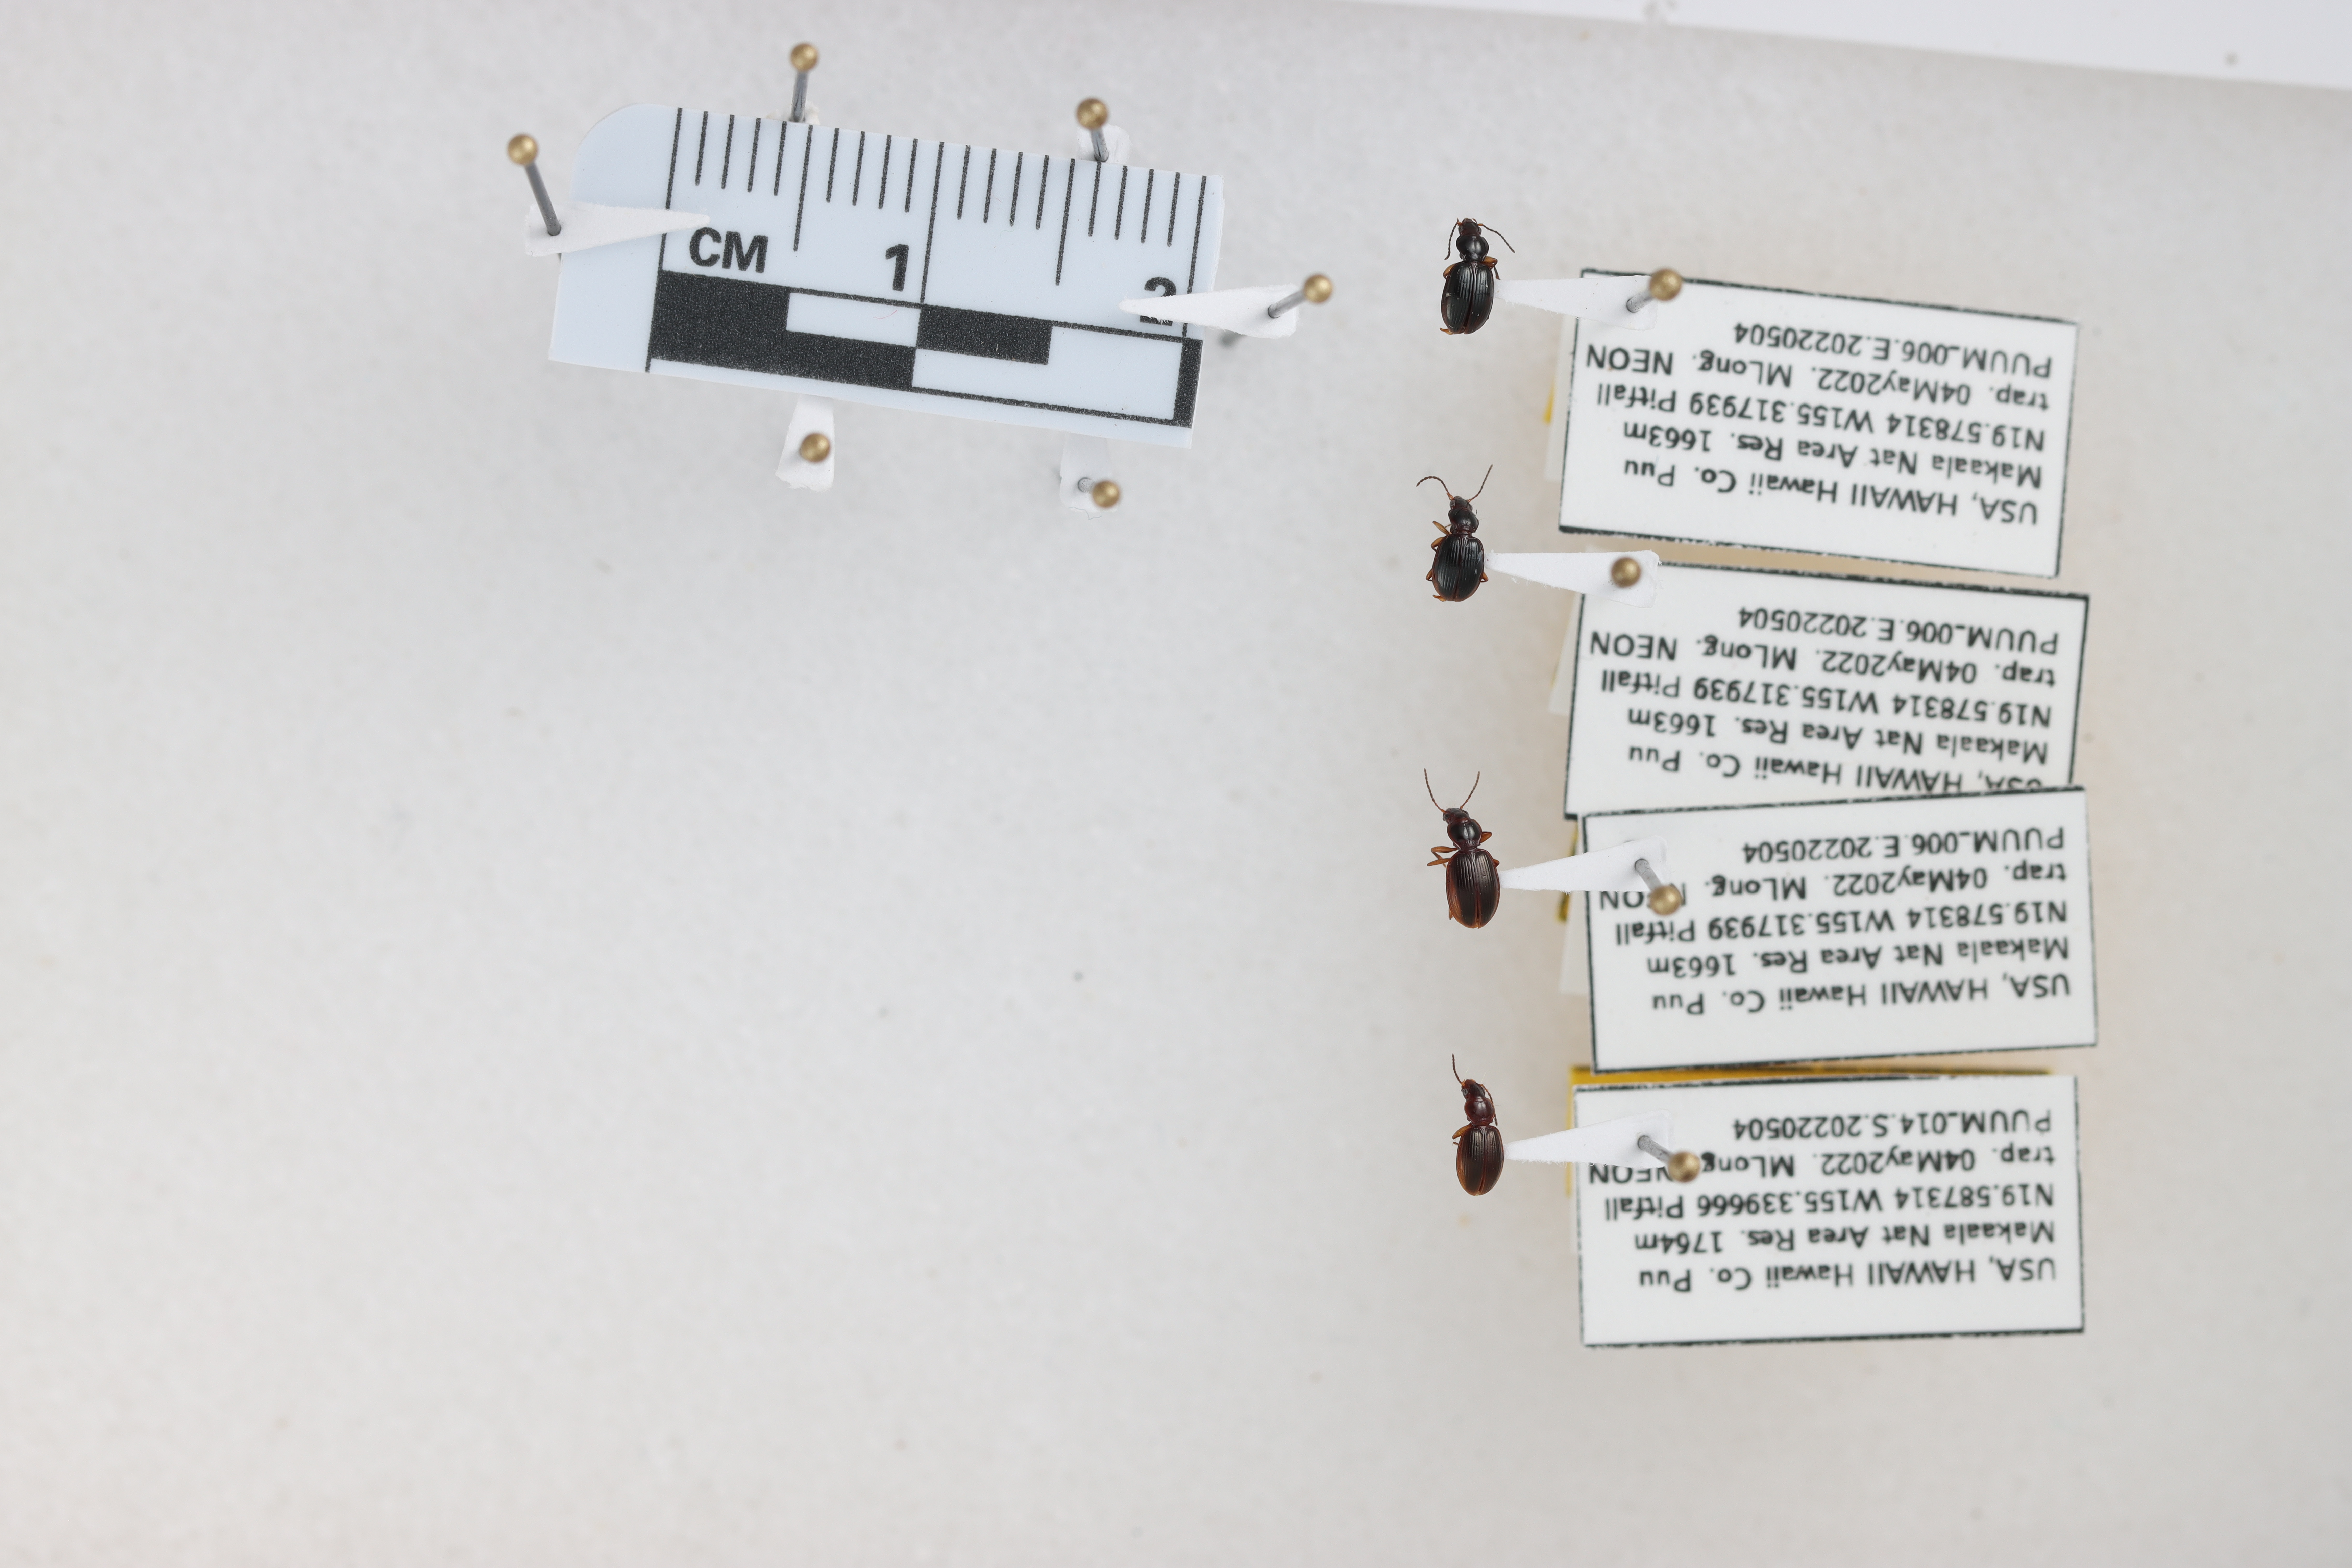
Beetle 1 — elytra length: 0.268 cm, elytra max width: 0.184 cm, basal pronotum width: 0.075 cm

Beetle 2 — elytra length: 0.247 cm, elytra max width: 0.19 cm, basal pronotum width: 0.076 cm

Beetle 3 — elytra length: 0.291 cm, elytra max width: 0.201 cm, basal pronotum width: 0.082 cm

Beetle 4 — elytra length: 0.253 cm, elytra max width: 0.178 cm, basal pronotum width: 0.071 cm